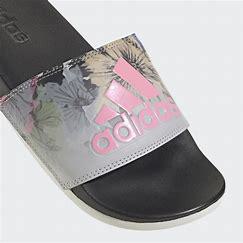
Brand: Adidas
Model: Adilette Comfort